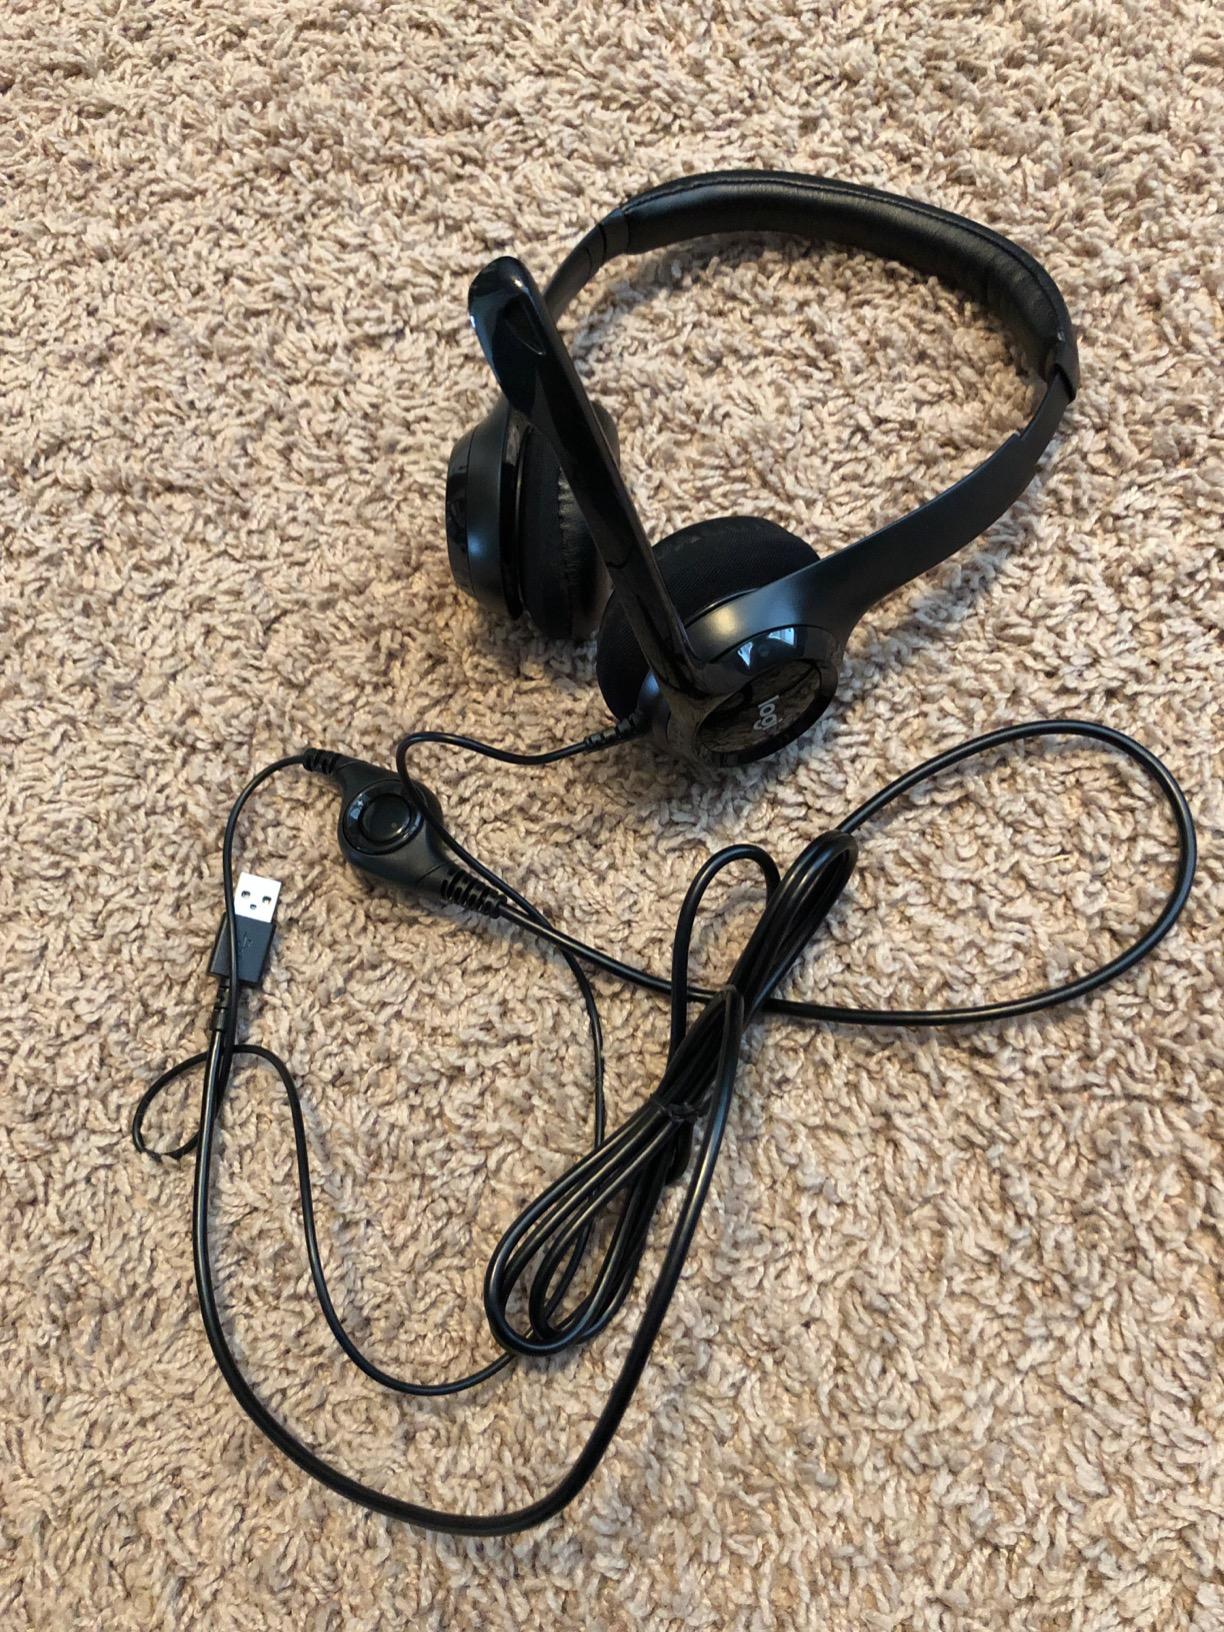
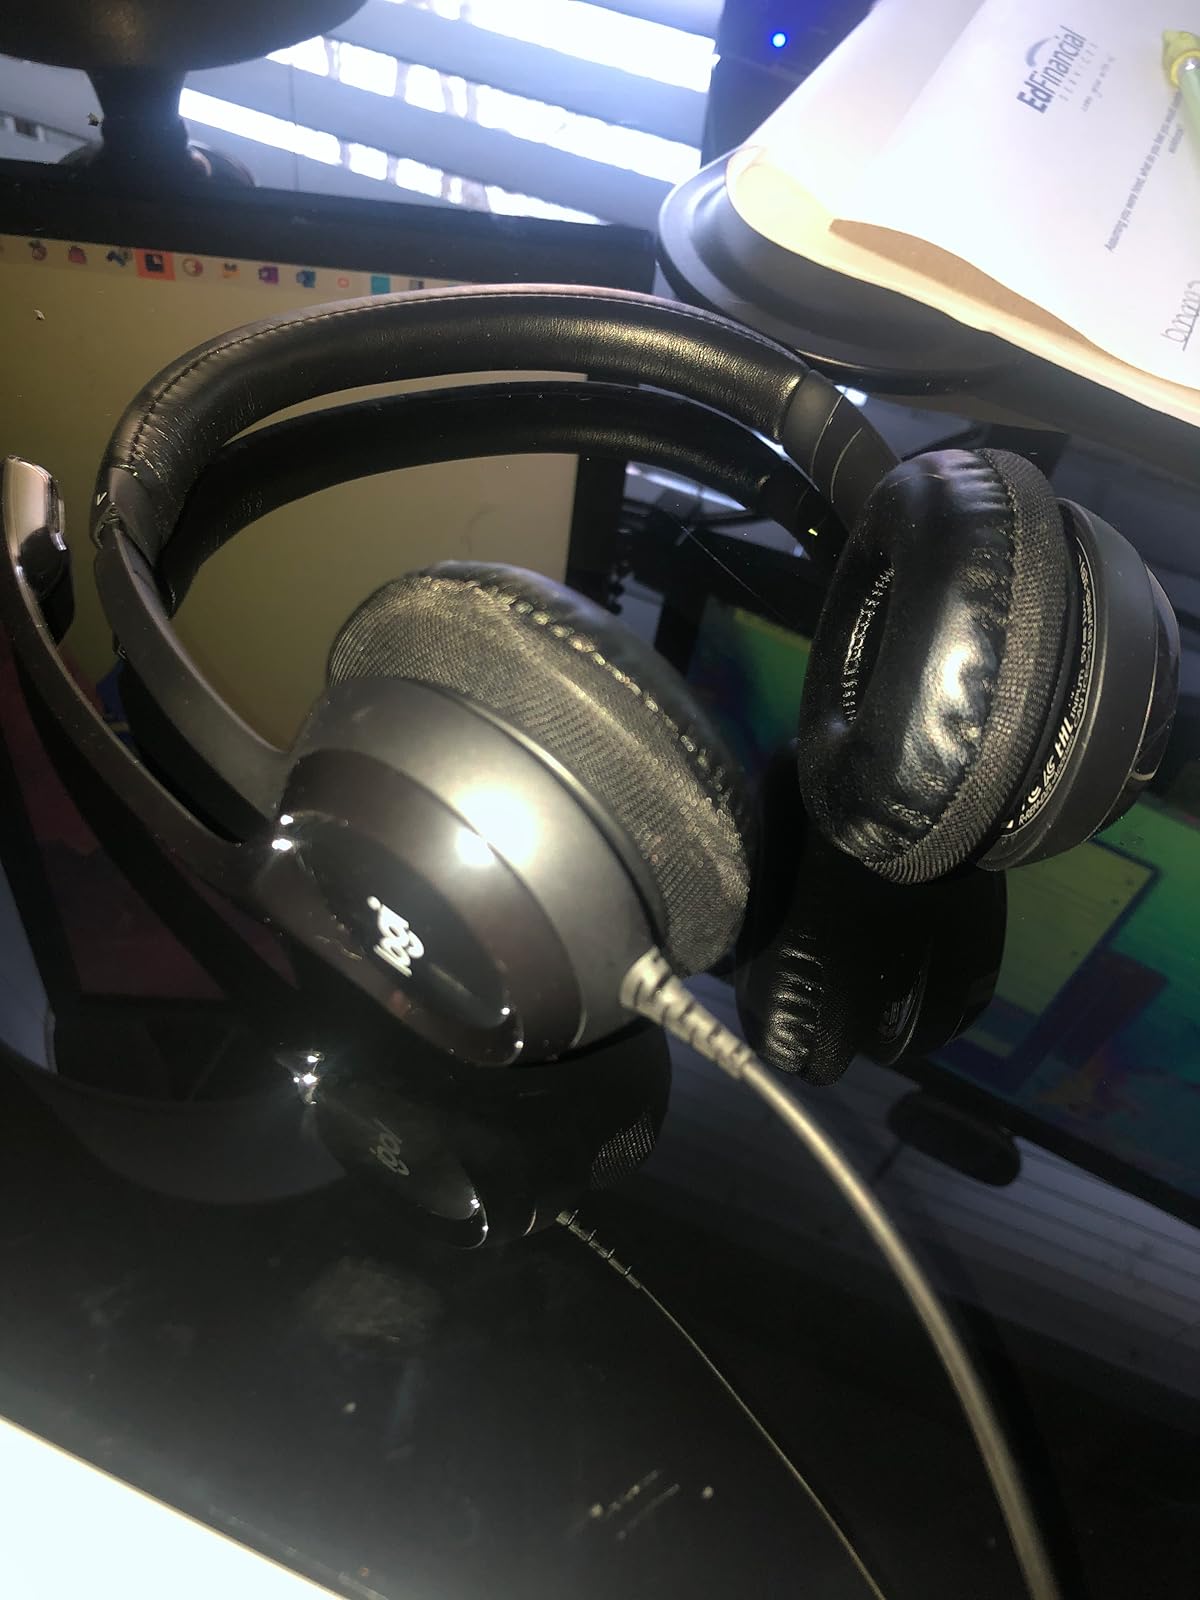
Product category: headphones
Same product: yes